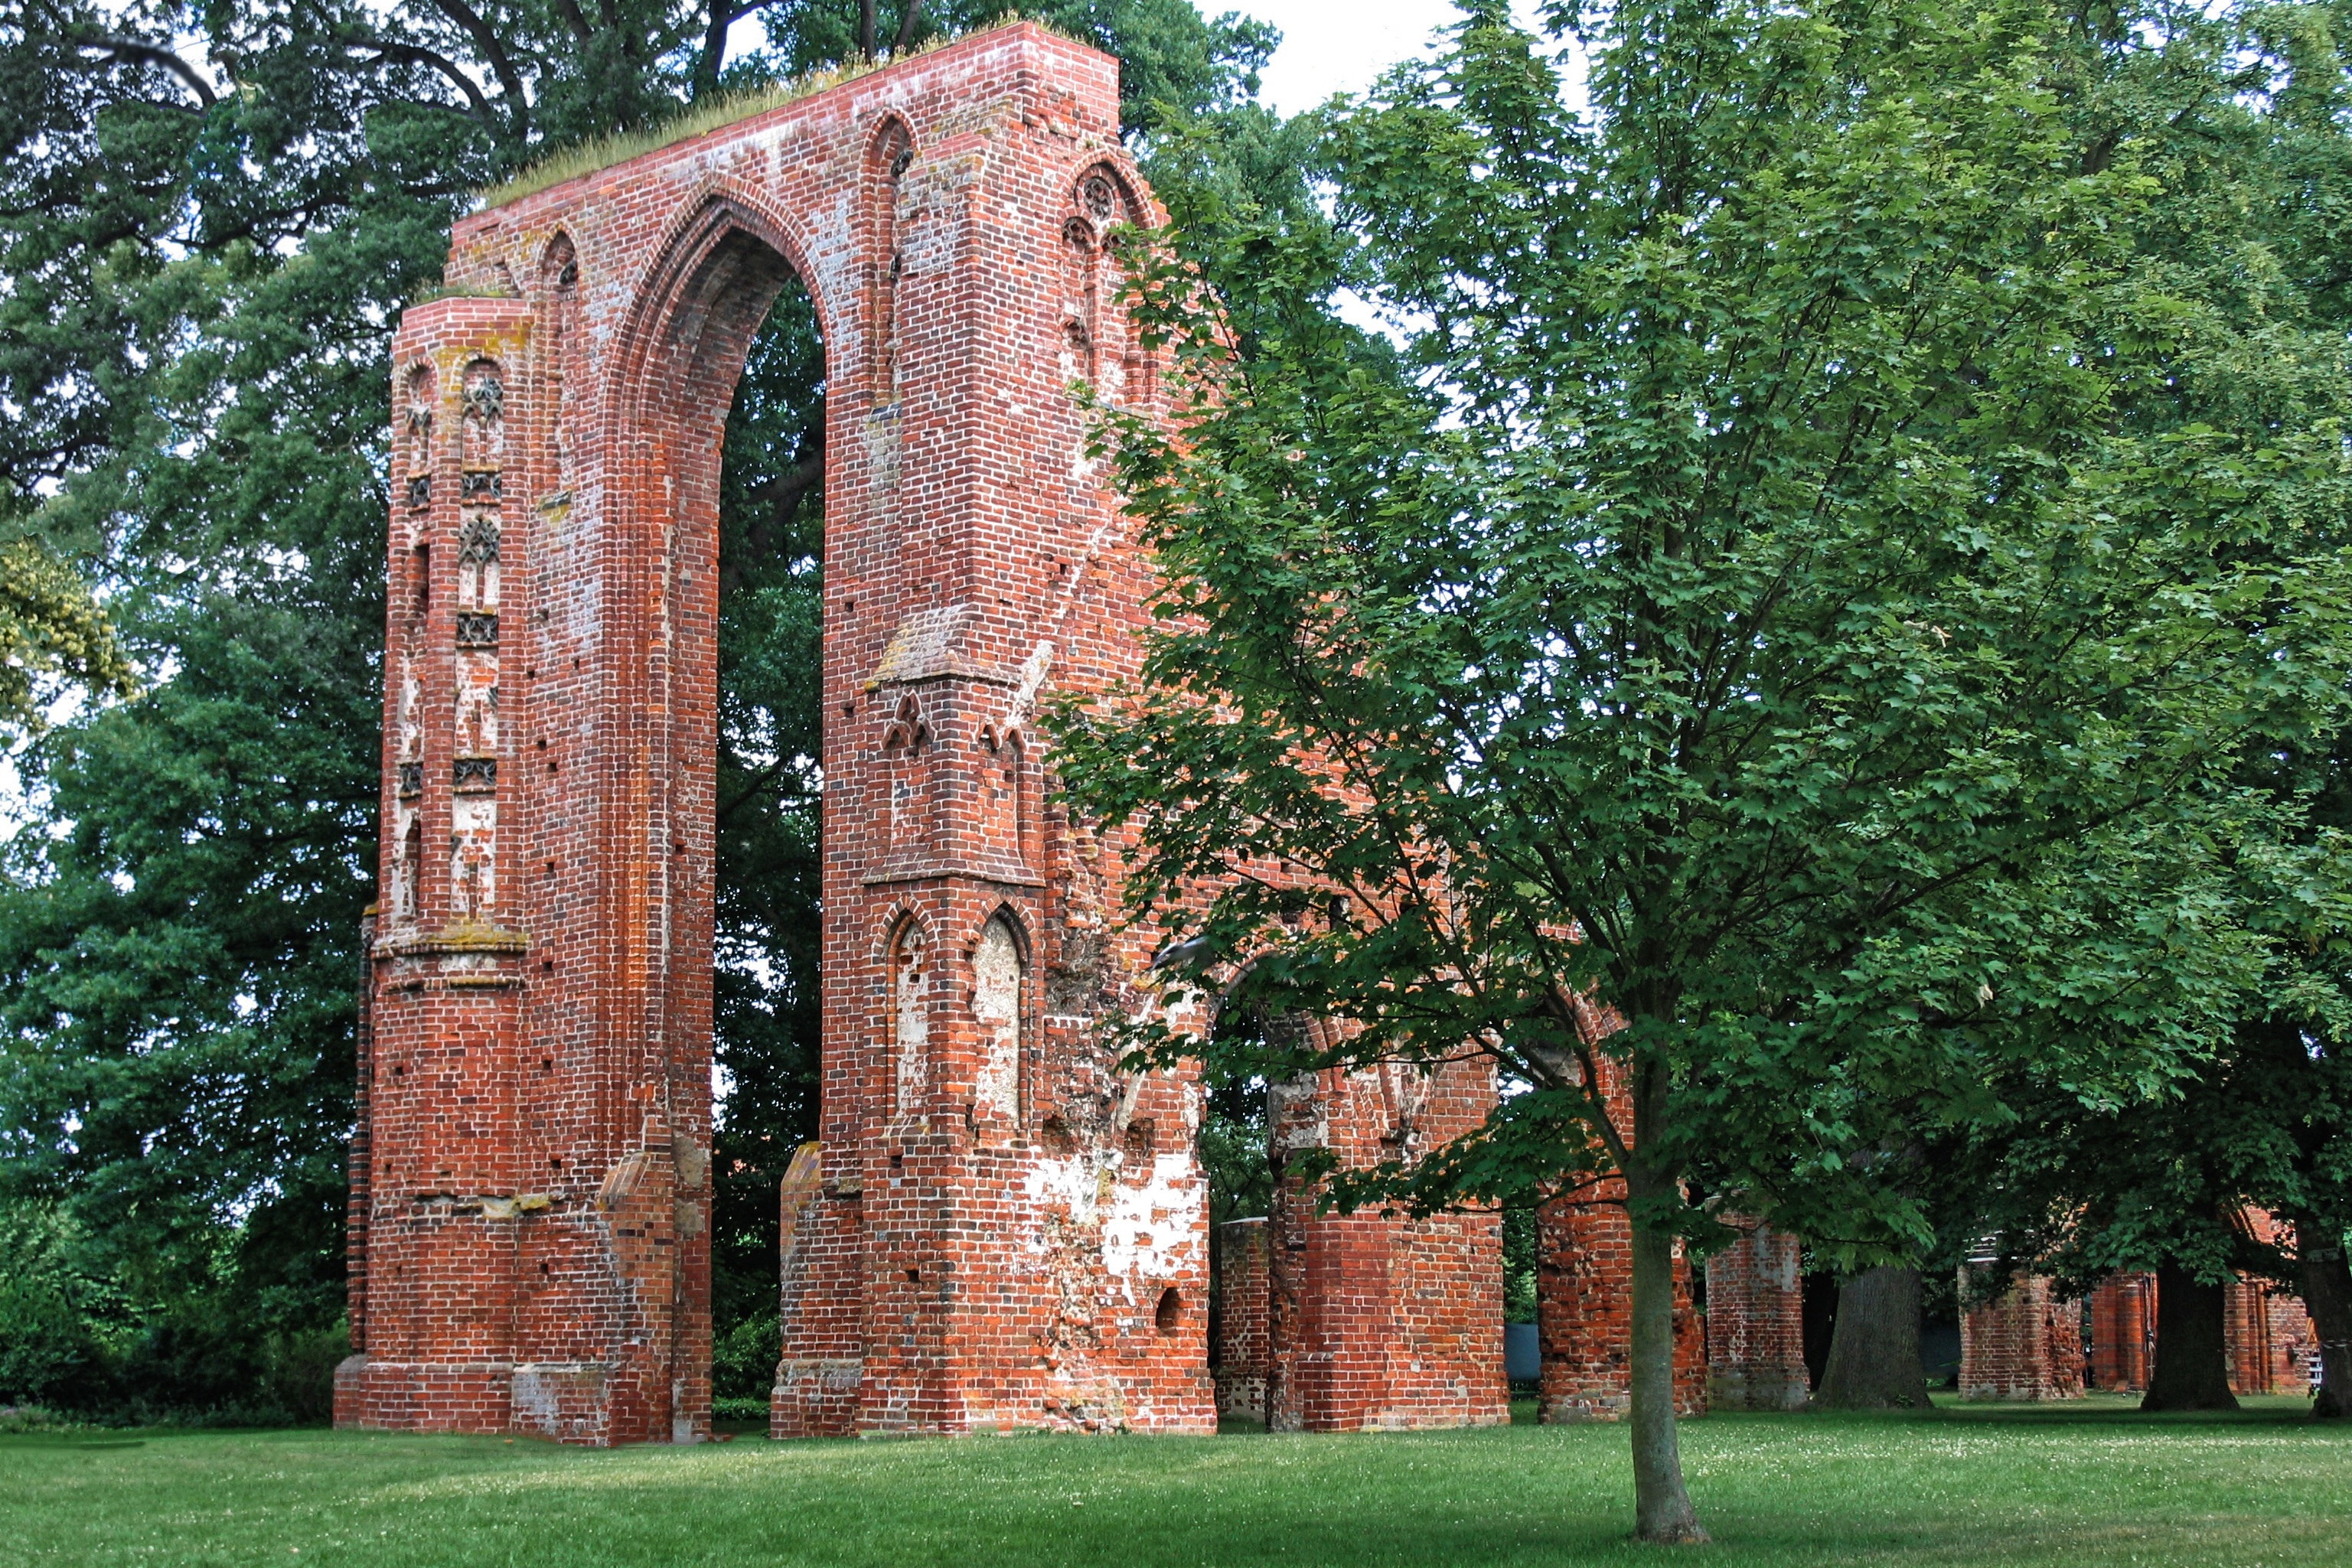
tree, building, chateau, church, chapel, ruin, place of worship, monastery, abbey, estate, historically, greifswald, monastery ruins, stately home, eldena